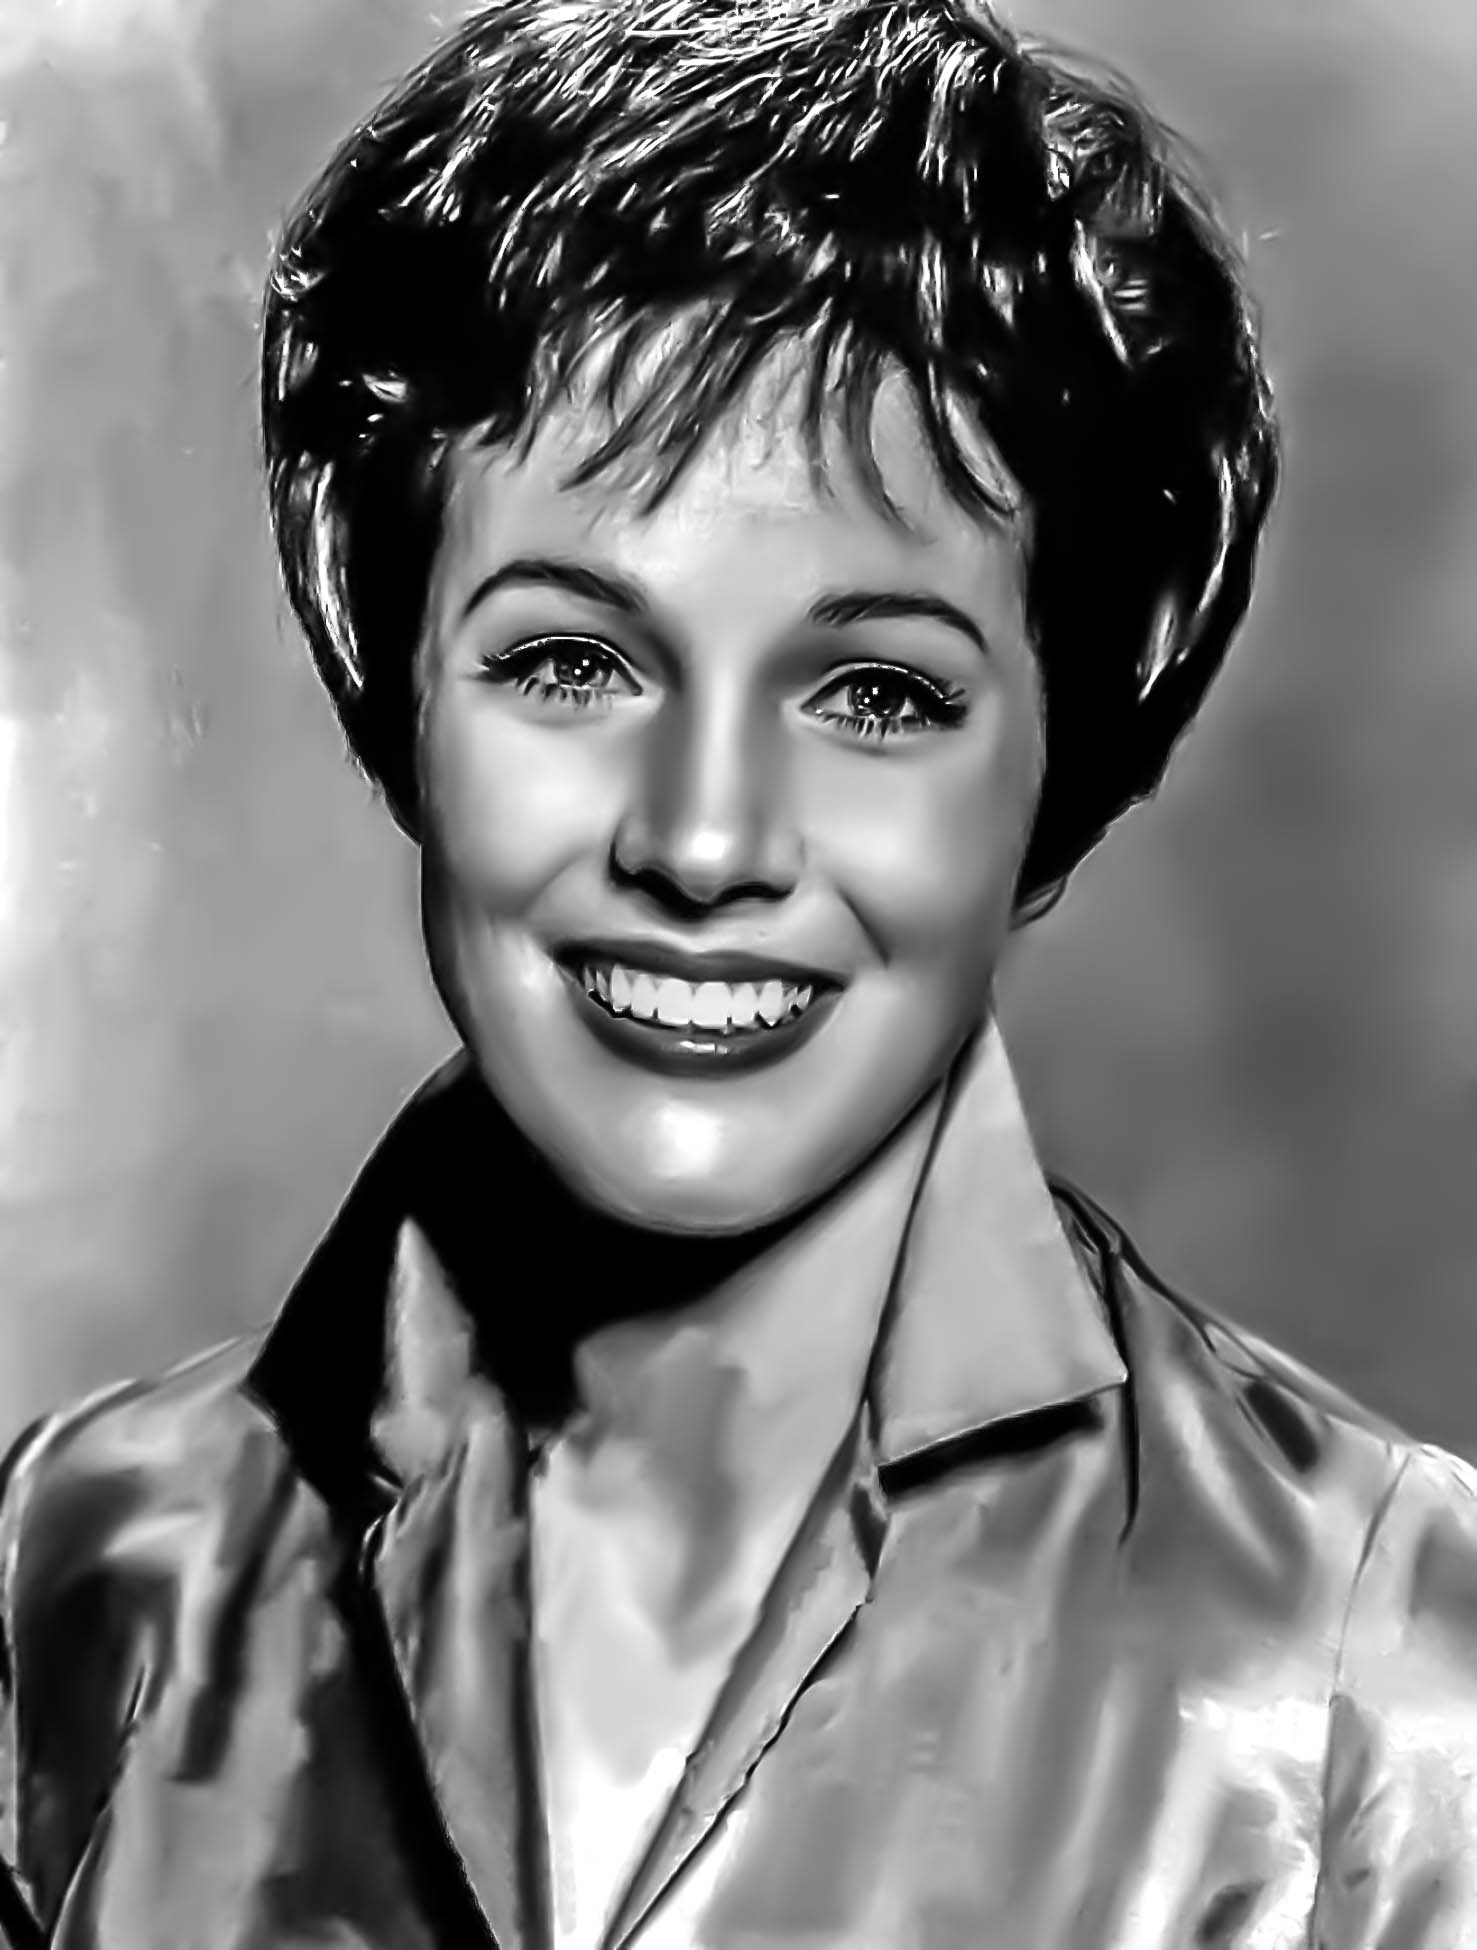
person, black and white, hair, white, photography, male, hollywood, portrait, model, black, monochrome, lady, hairstyle, close up, face, eye, head, photograph, beauty, actress, photo shoot, monochrome photography, portrait photography, julie andrews female